Musket

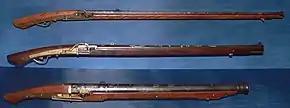
Various antique Tanegashima.

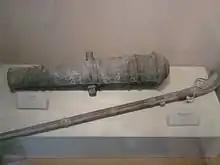
Large Korean Jochong (Matchlock Musket) in Unhyeon Palace with Korean cannon Hongyipao (Culverin)

Matchlock firearms were used in India by 1500, in Đại Việt by 1516, and in Southeast Asia by 1540. According to a Burmese source from the late 15th century, King Minkhaung II would not dare attack the besieged town of Prome due to the defenders' use of cannon and small arms that were described as muskets, although these were probably early matchlock arquebuses or wall guns.